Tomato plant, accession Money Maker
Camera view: vertical (180 deg); turntable rotation: 180 degrees
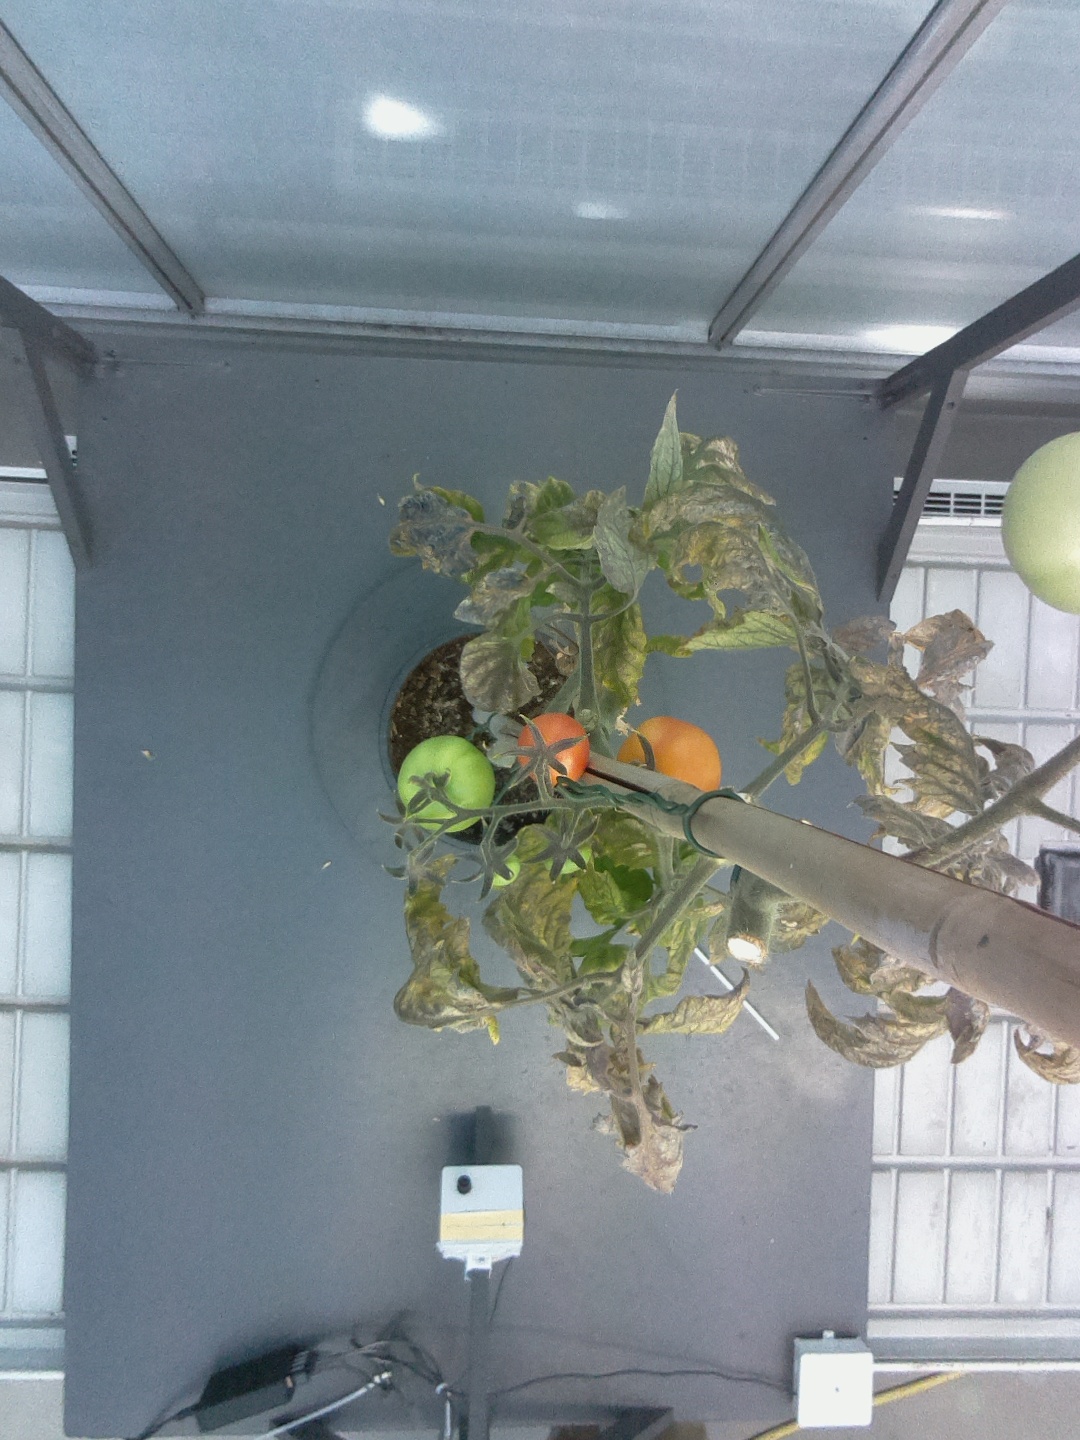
BBCH growth stage 84: 40%-50% of fruits show typical fully ripe color